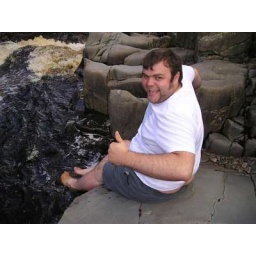
Big Dave poisoning the fish and drinking water in the tees, smashing